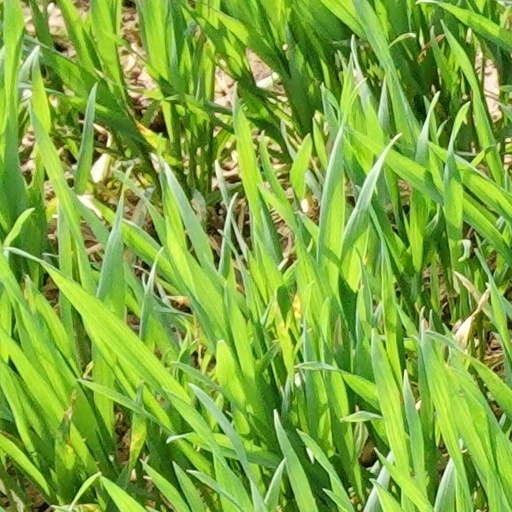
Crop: wheat